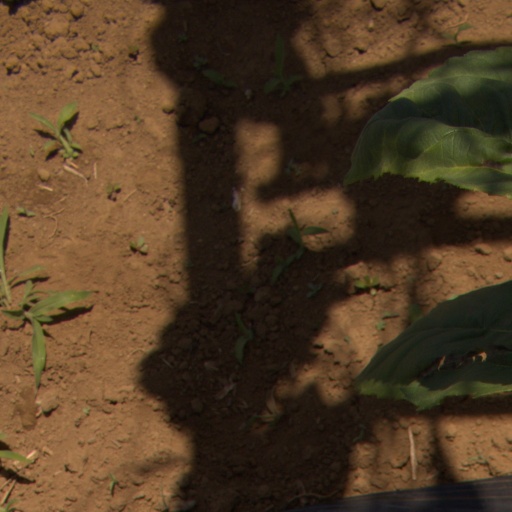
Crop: Jerusalem artichoke